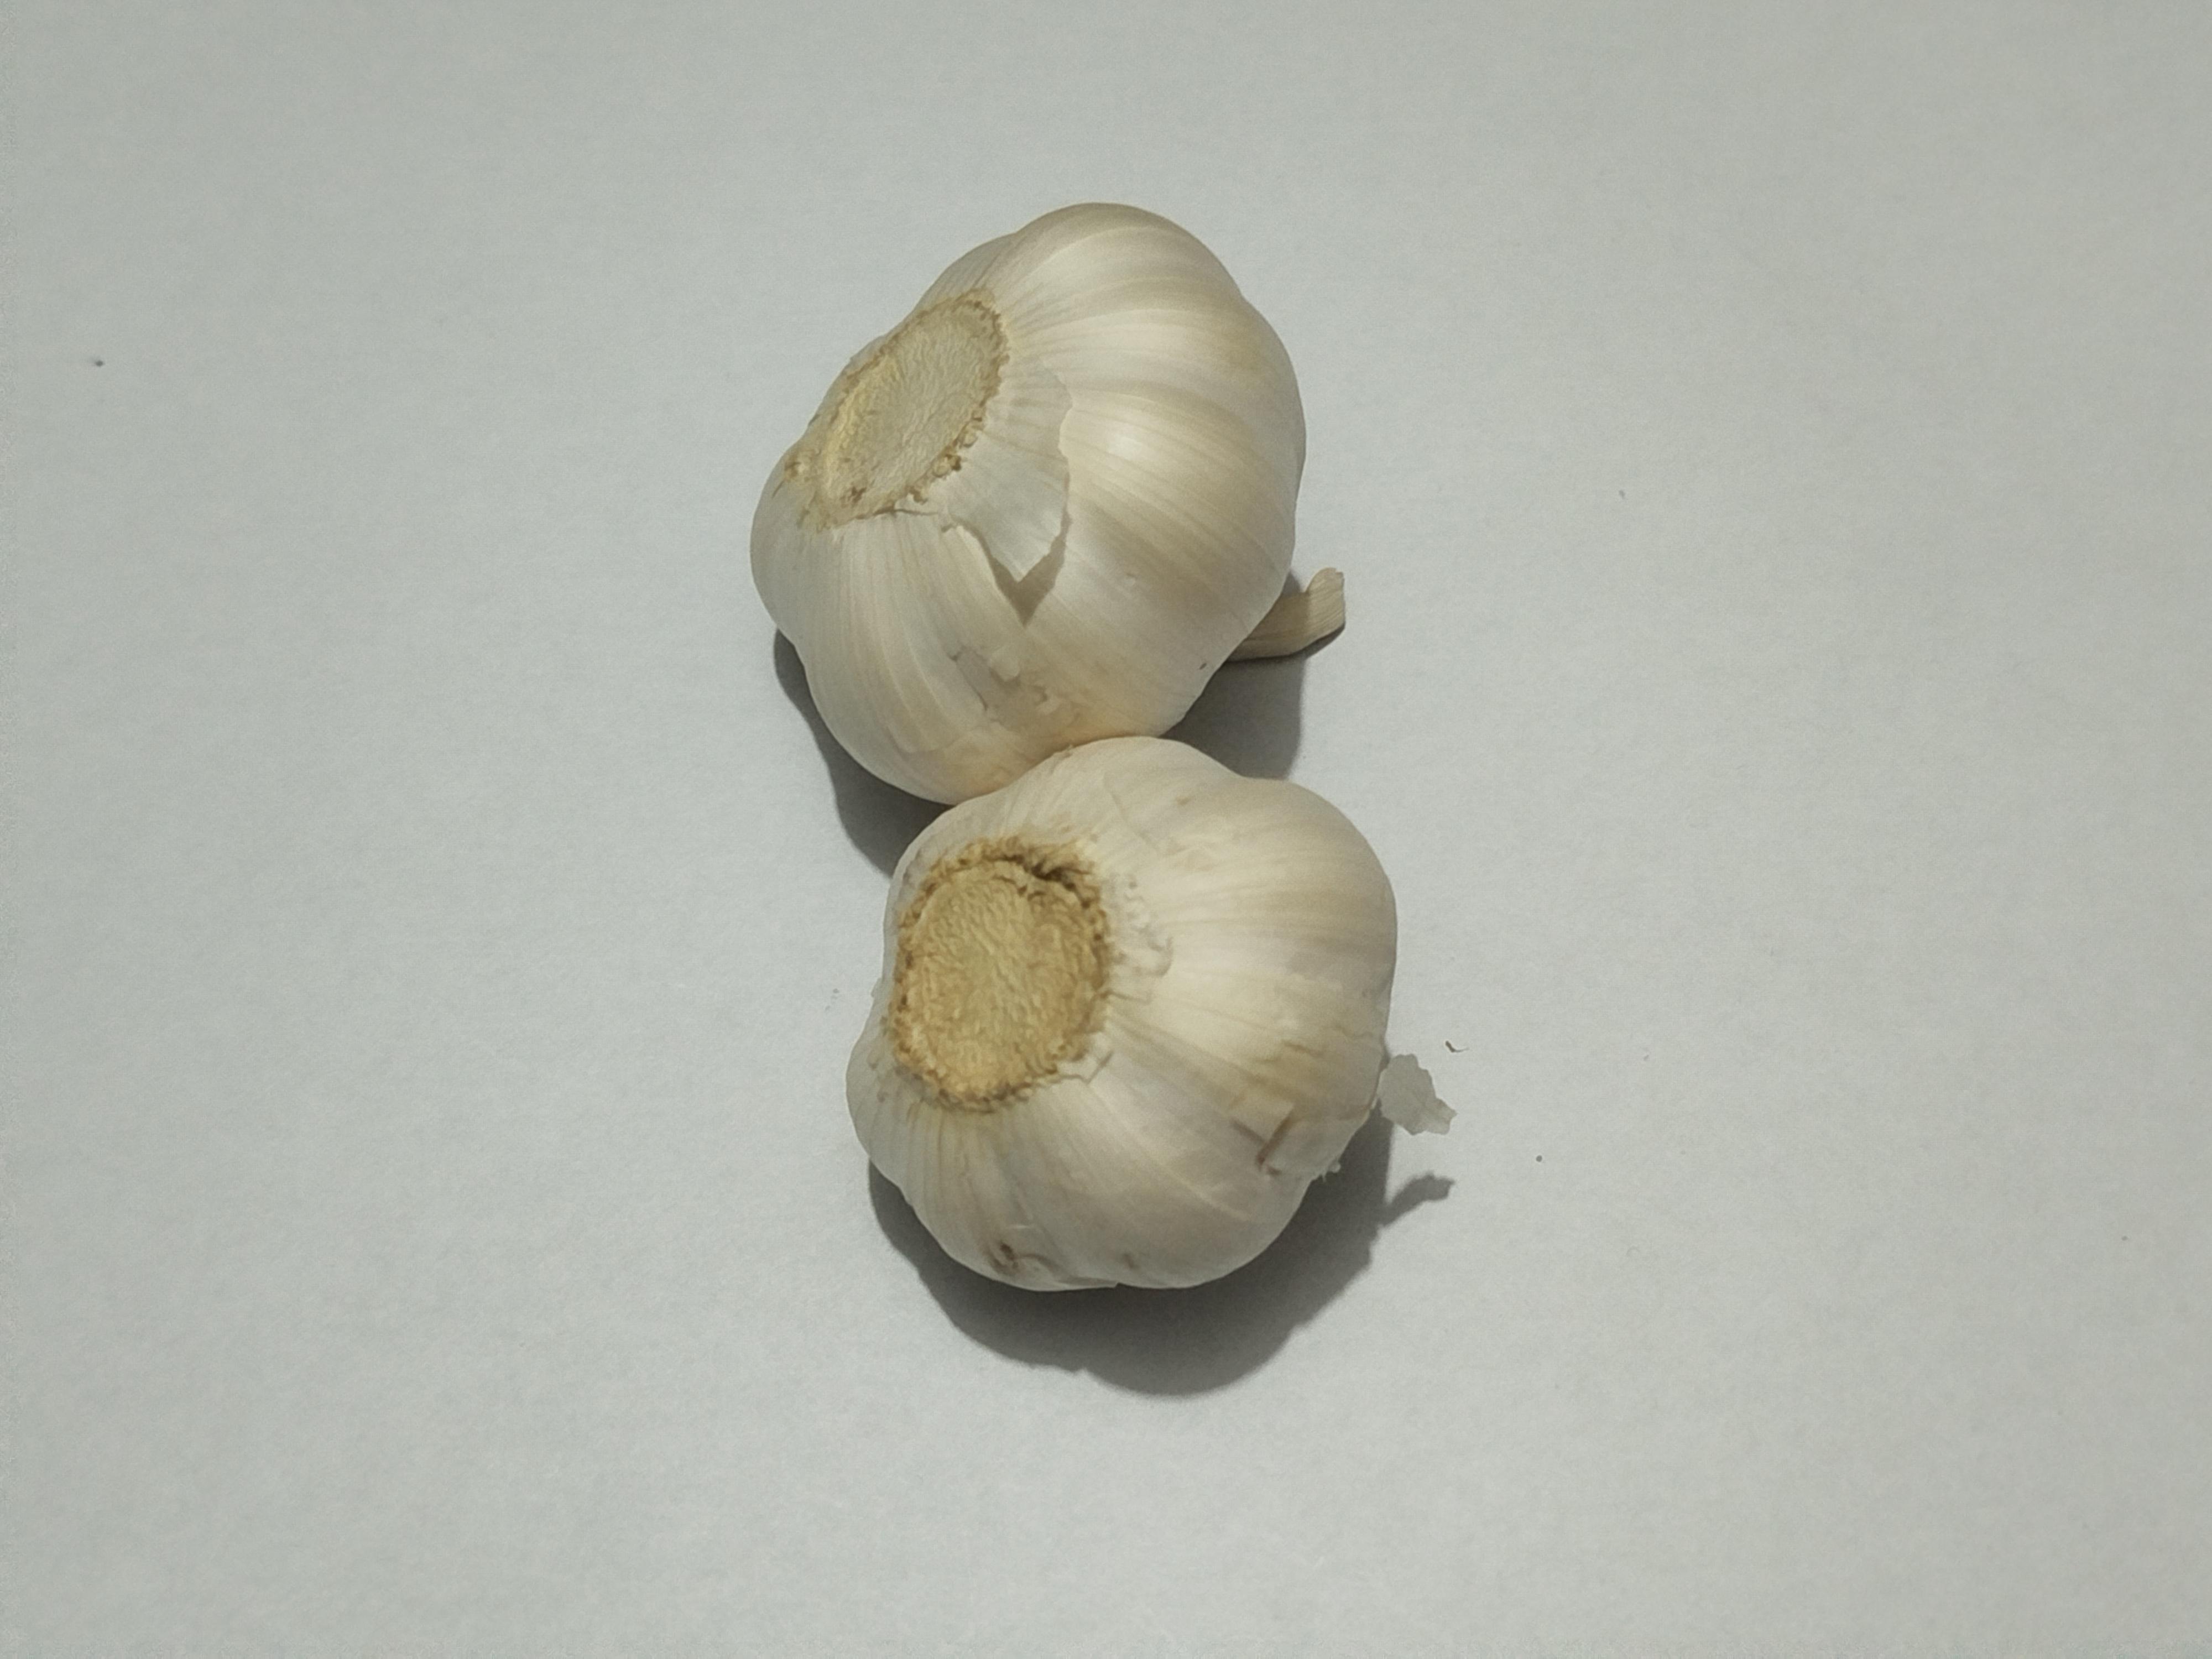
Label: Garlic